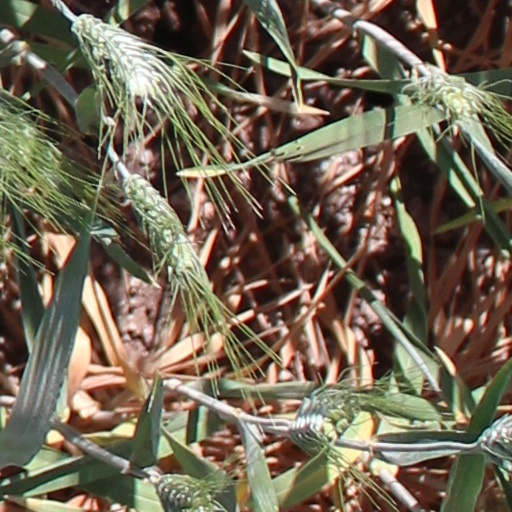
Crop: wheat